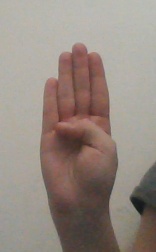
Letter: kaaf